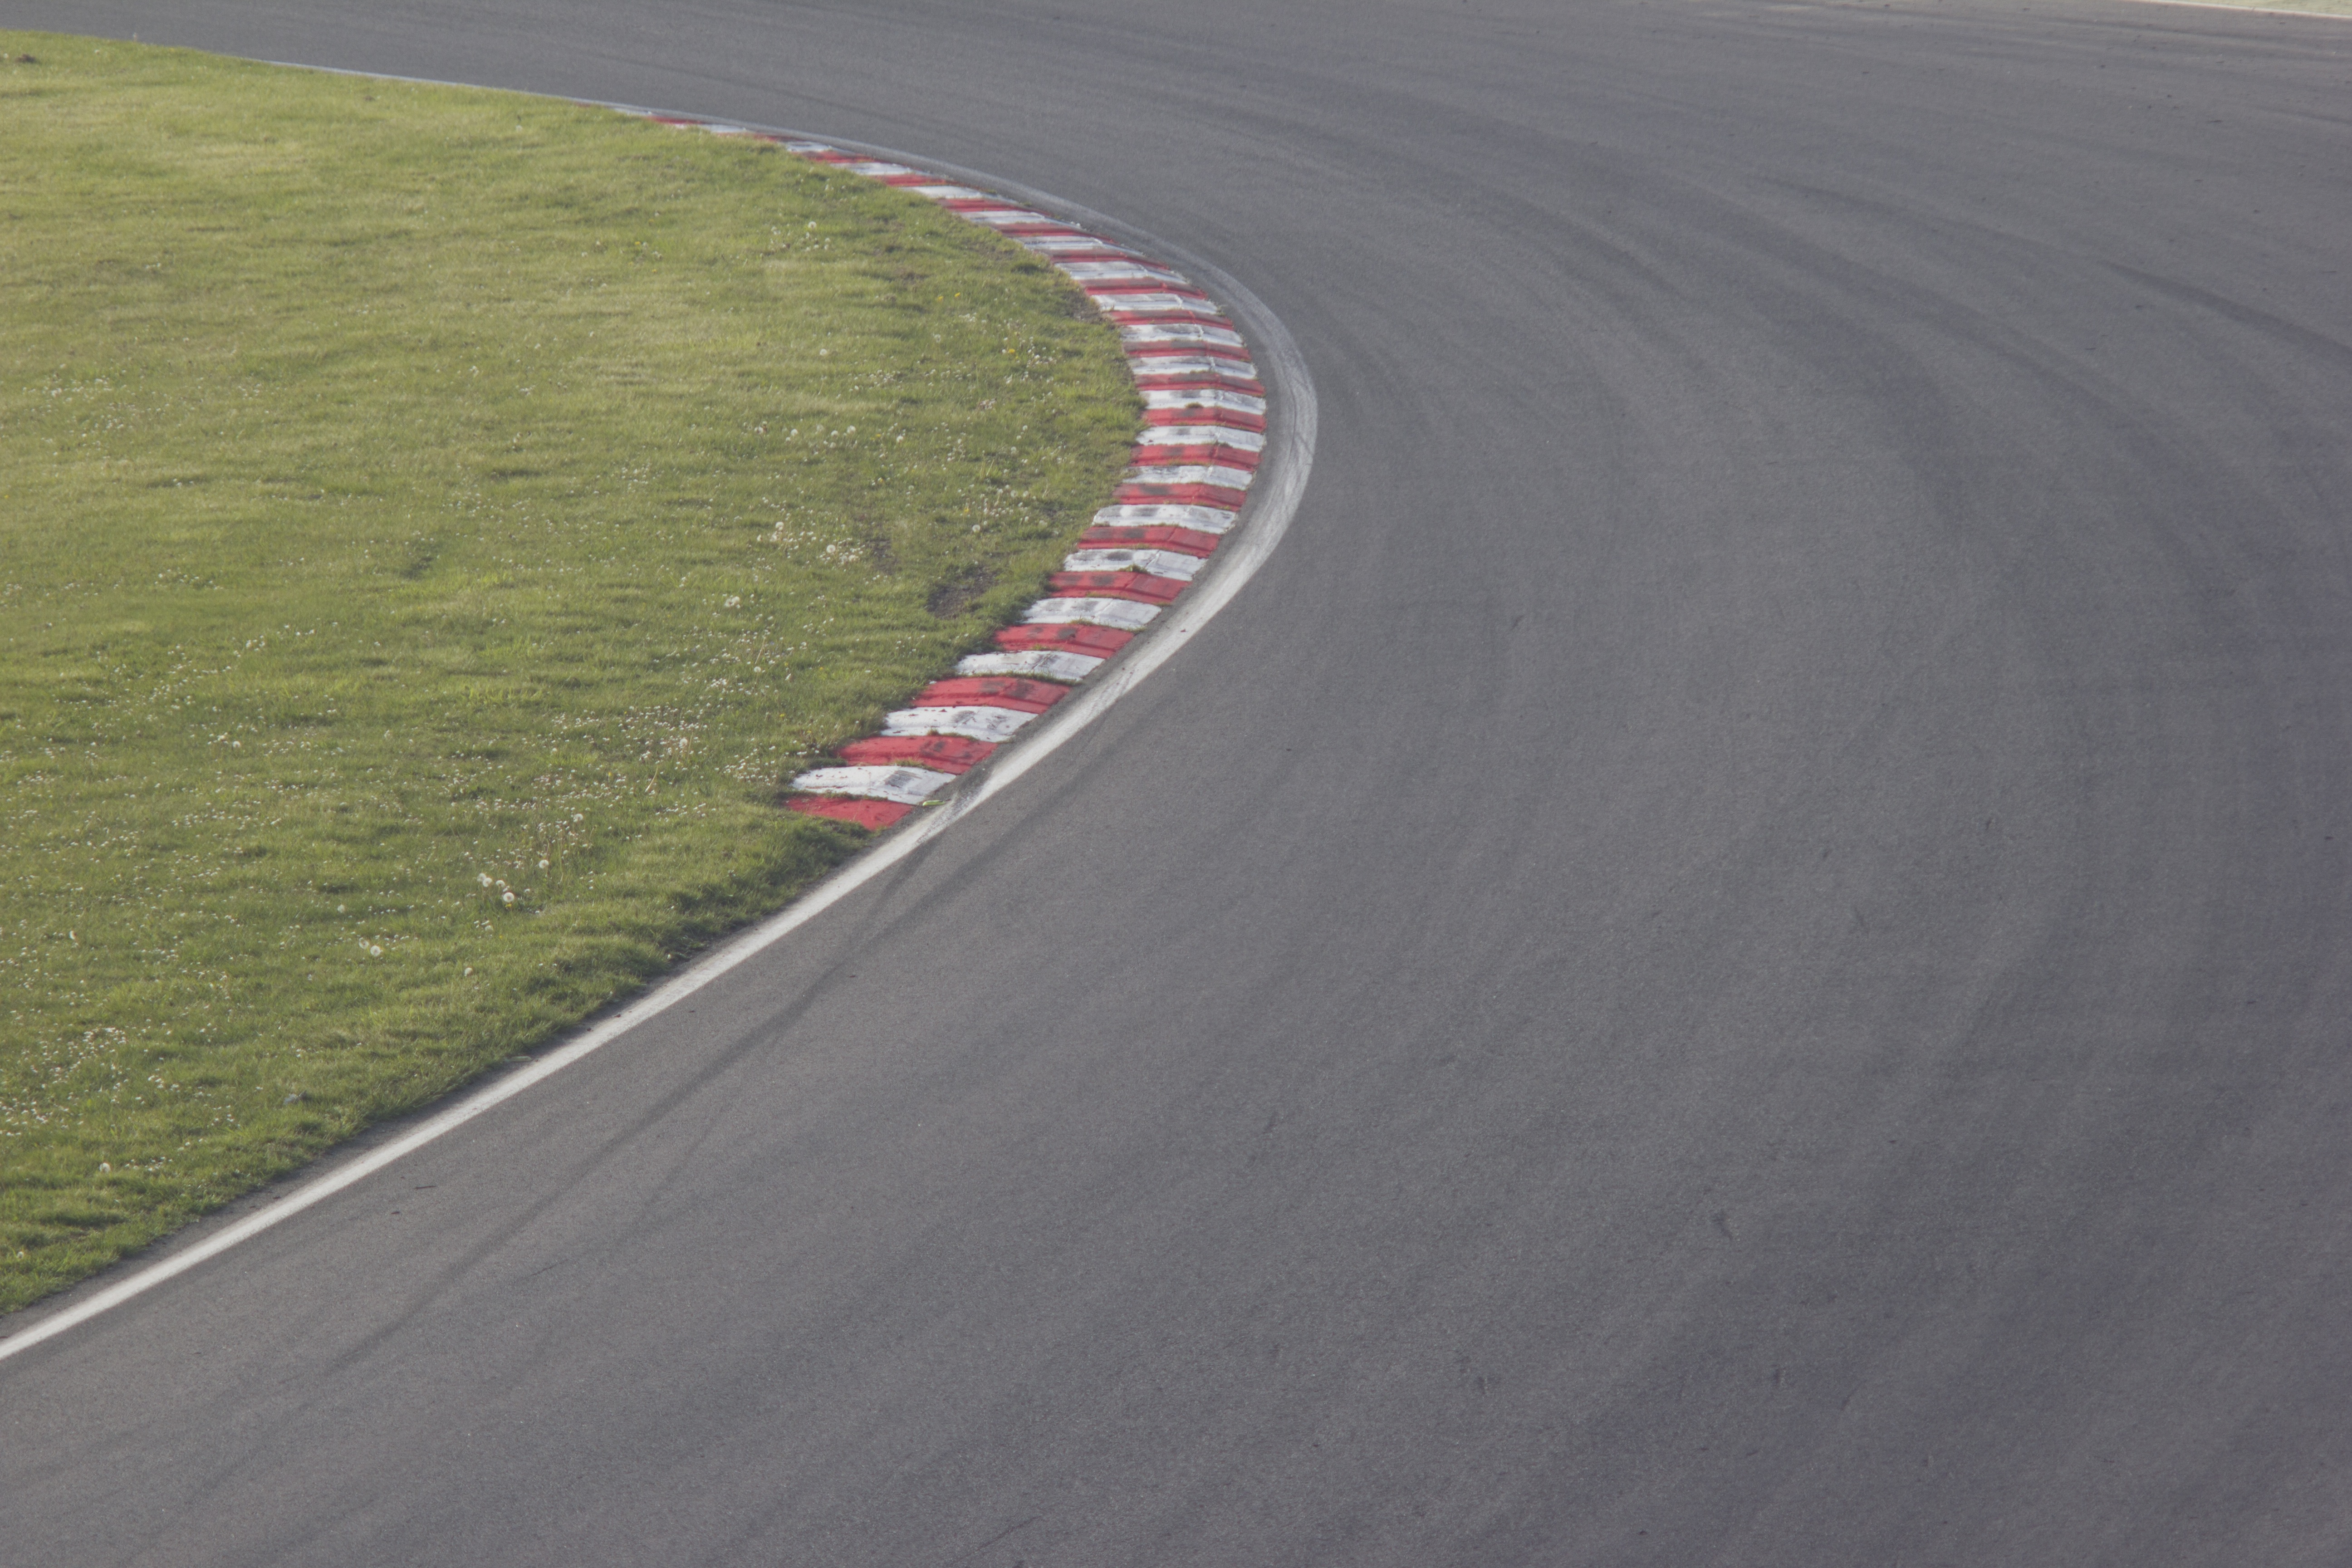
sand, track, road, sport, car, highway, asphalt, curve, auto, speed, lane, plain, race, competition, infrastructure, racing, race track, championship, fast, circuit, racetrack, motorsport, aerial photography, road surface, brands hatch